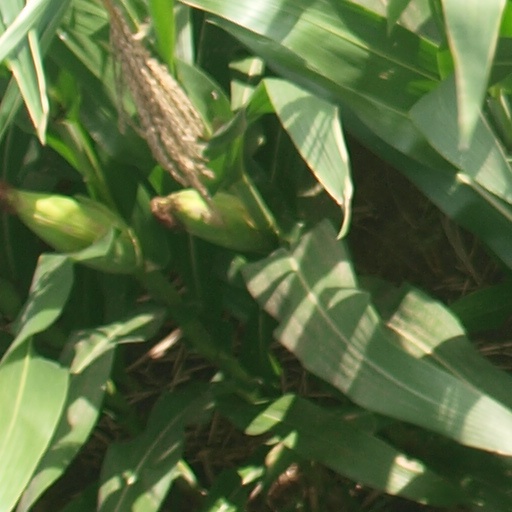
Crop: maize; corn